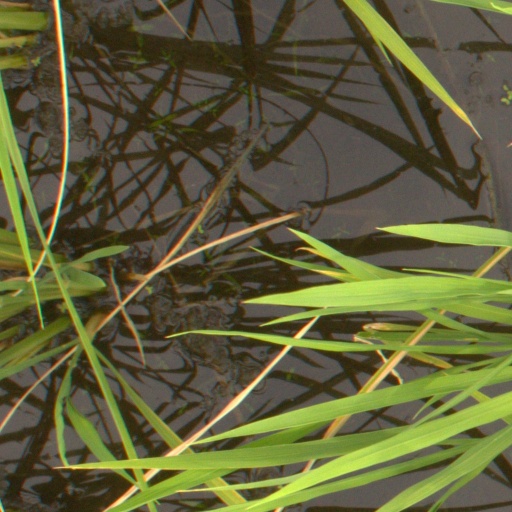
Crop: rice